PC-8000 series

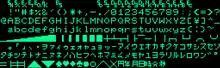
The character set of the PC-8001

The first member of the PC-8000 series, the PC-8001 was first introduced on May 9, 1979, and went on sale in September 1979 for ¥168,000. Its design combines the keyboard and the mainboard into a single unit. At a time when most microcomputers were sold as "semi-kits" requiring end user assembly, the fully assembled PC-8001 was a rarity in the market. Peripherals included a printer, a cassette tape storage unit, and a CRT interface. Although it is often believed to be the first domestically produced personal computer for the Japanese market, it was preceded by both the Hitachi and the Sharp .